2006 Dover 400

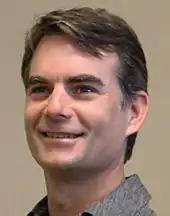
Jeff Gordon "(pictured in 2015)" had the 55th pole position of his career.

Three practice session were held before the Sunday race: one on Friday and two on Saturday. The first session lasted 85 minutes, the second 60 minutes and the third 45 minutes. In the first practice session, Kahne was fastest with a time of 22.936 seconds; Greg Biffle was second and Gordon third. Edwards took fourth, and Scott Riggs placed fifth. Ryan Newman, J. J. Yeley, Joe Nemechek, Robby Gordon and Kurt Busch rounded out the session's top ten drivers. Tony Raines, Casey Mears and David Gilliland switched to back-up cars after they crashed.